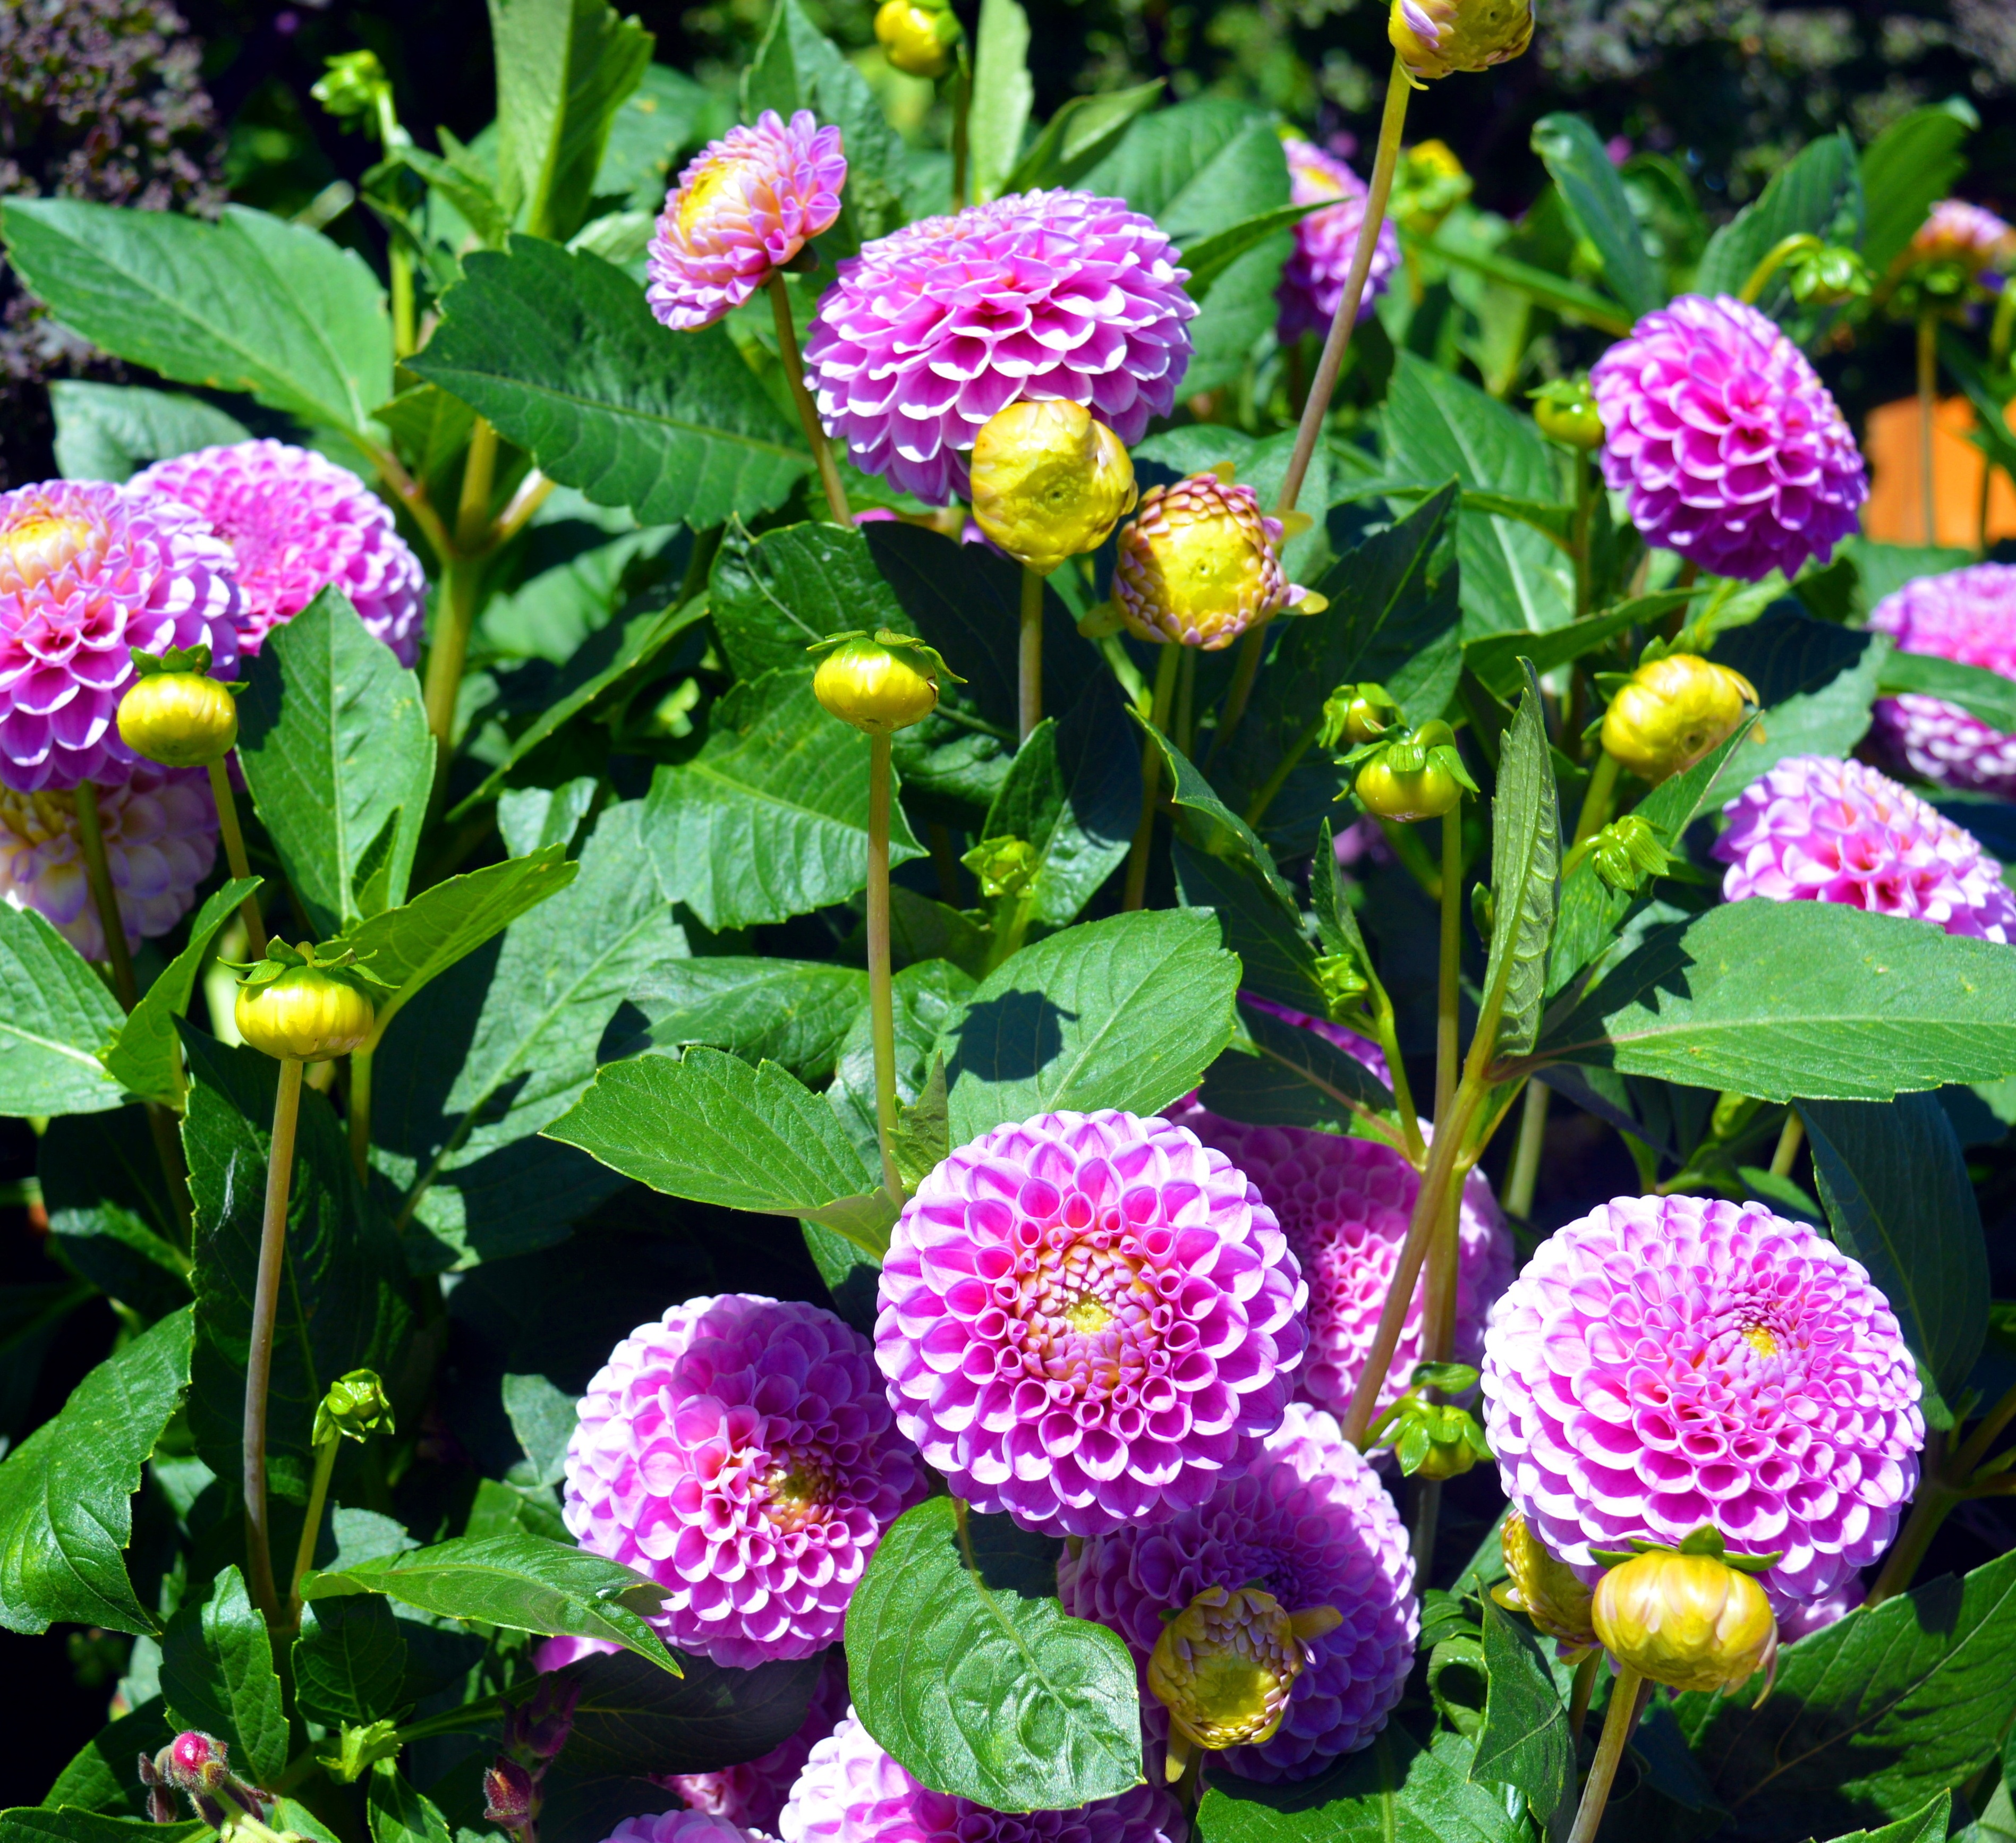
nature, plant, flower, petal, summer, daisy, herb, produce, botany, garden, pink, flora, wildflower, flowers, dahlia, pink flower, composites, ornamental plant, flowering plant, ornamental flower, daisy family, pompon dahlia, annual plant, land plant